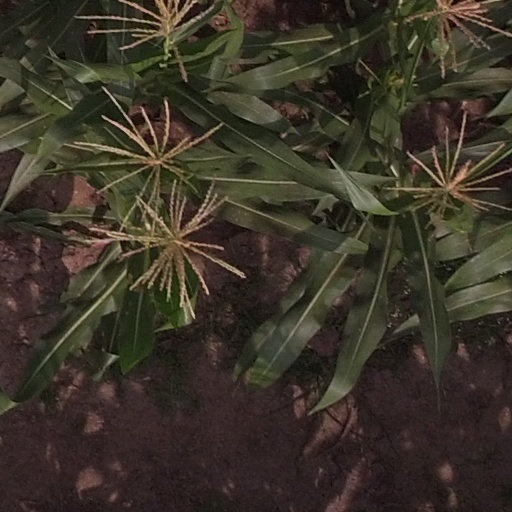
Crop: maize; corn